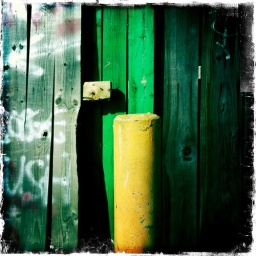
yellow in the wall by Vietnam Cafe